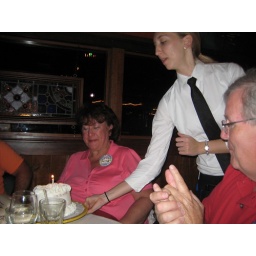
They gave our cake to another table by accident. Luckily they had another one.